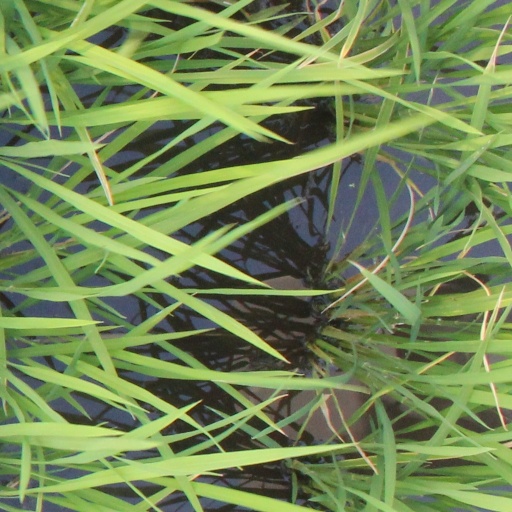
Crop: rice